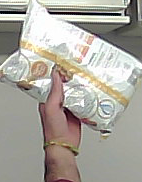
Product: lays_classic